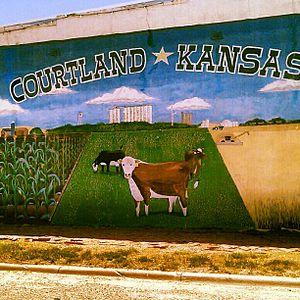
Courtland est une municipalité américaine située dans le comté de Republic au Kansas. Lors du recensement de 2010, sa population est de 285 habitants.